Bradford & Bingley

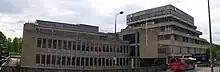
Bradford & Bingley's former headquarters building, Main Street, Bingley

In April 2009, the "Financial Times" reported that Bradford & Bingley may sell assets such as its commercial loan book, to assist in the running down its £42.2 billion loan book over the next ten years. In October, "the Telegraph" reported that the mortgage part of Bradford and Bingley would be mirroring the decision by Northern Rock to split their assets into good and bad assets, to attempt to pay off its £18.4 billion loan early.